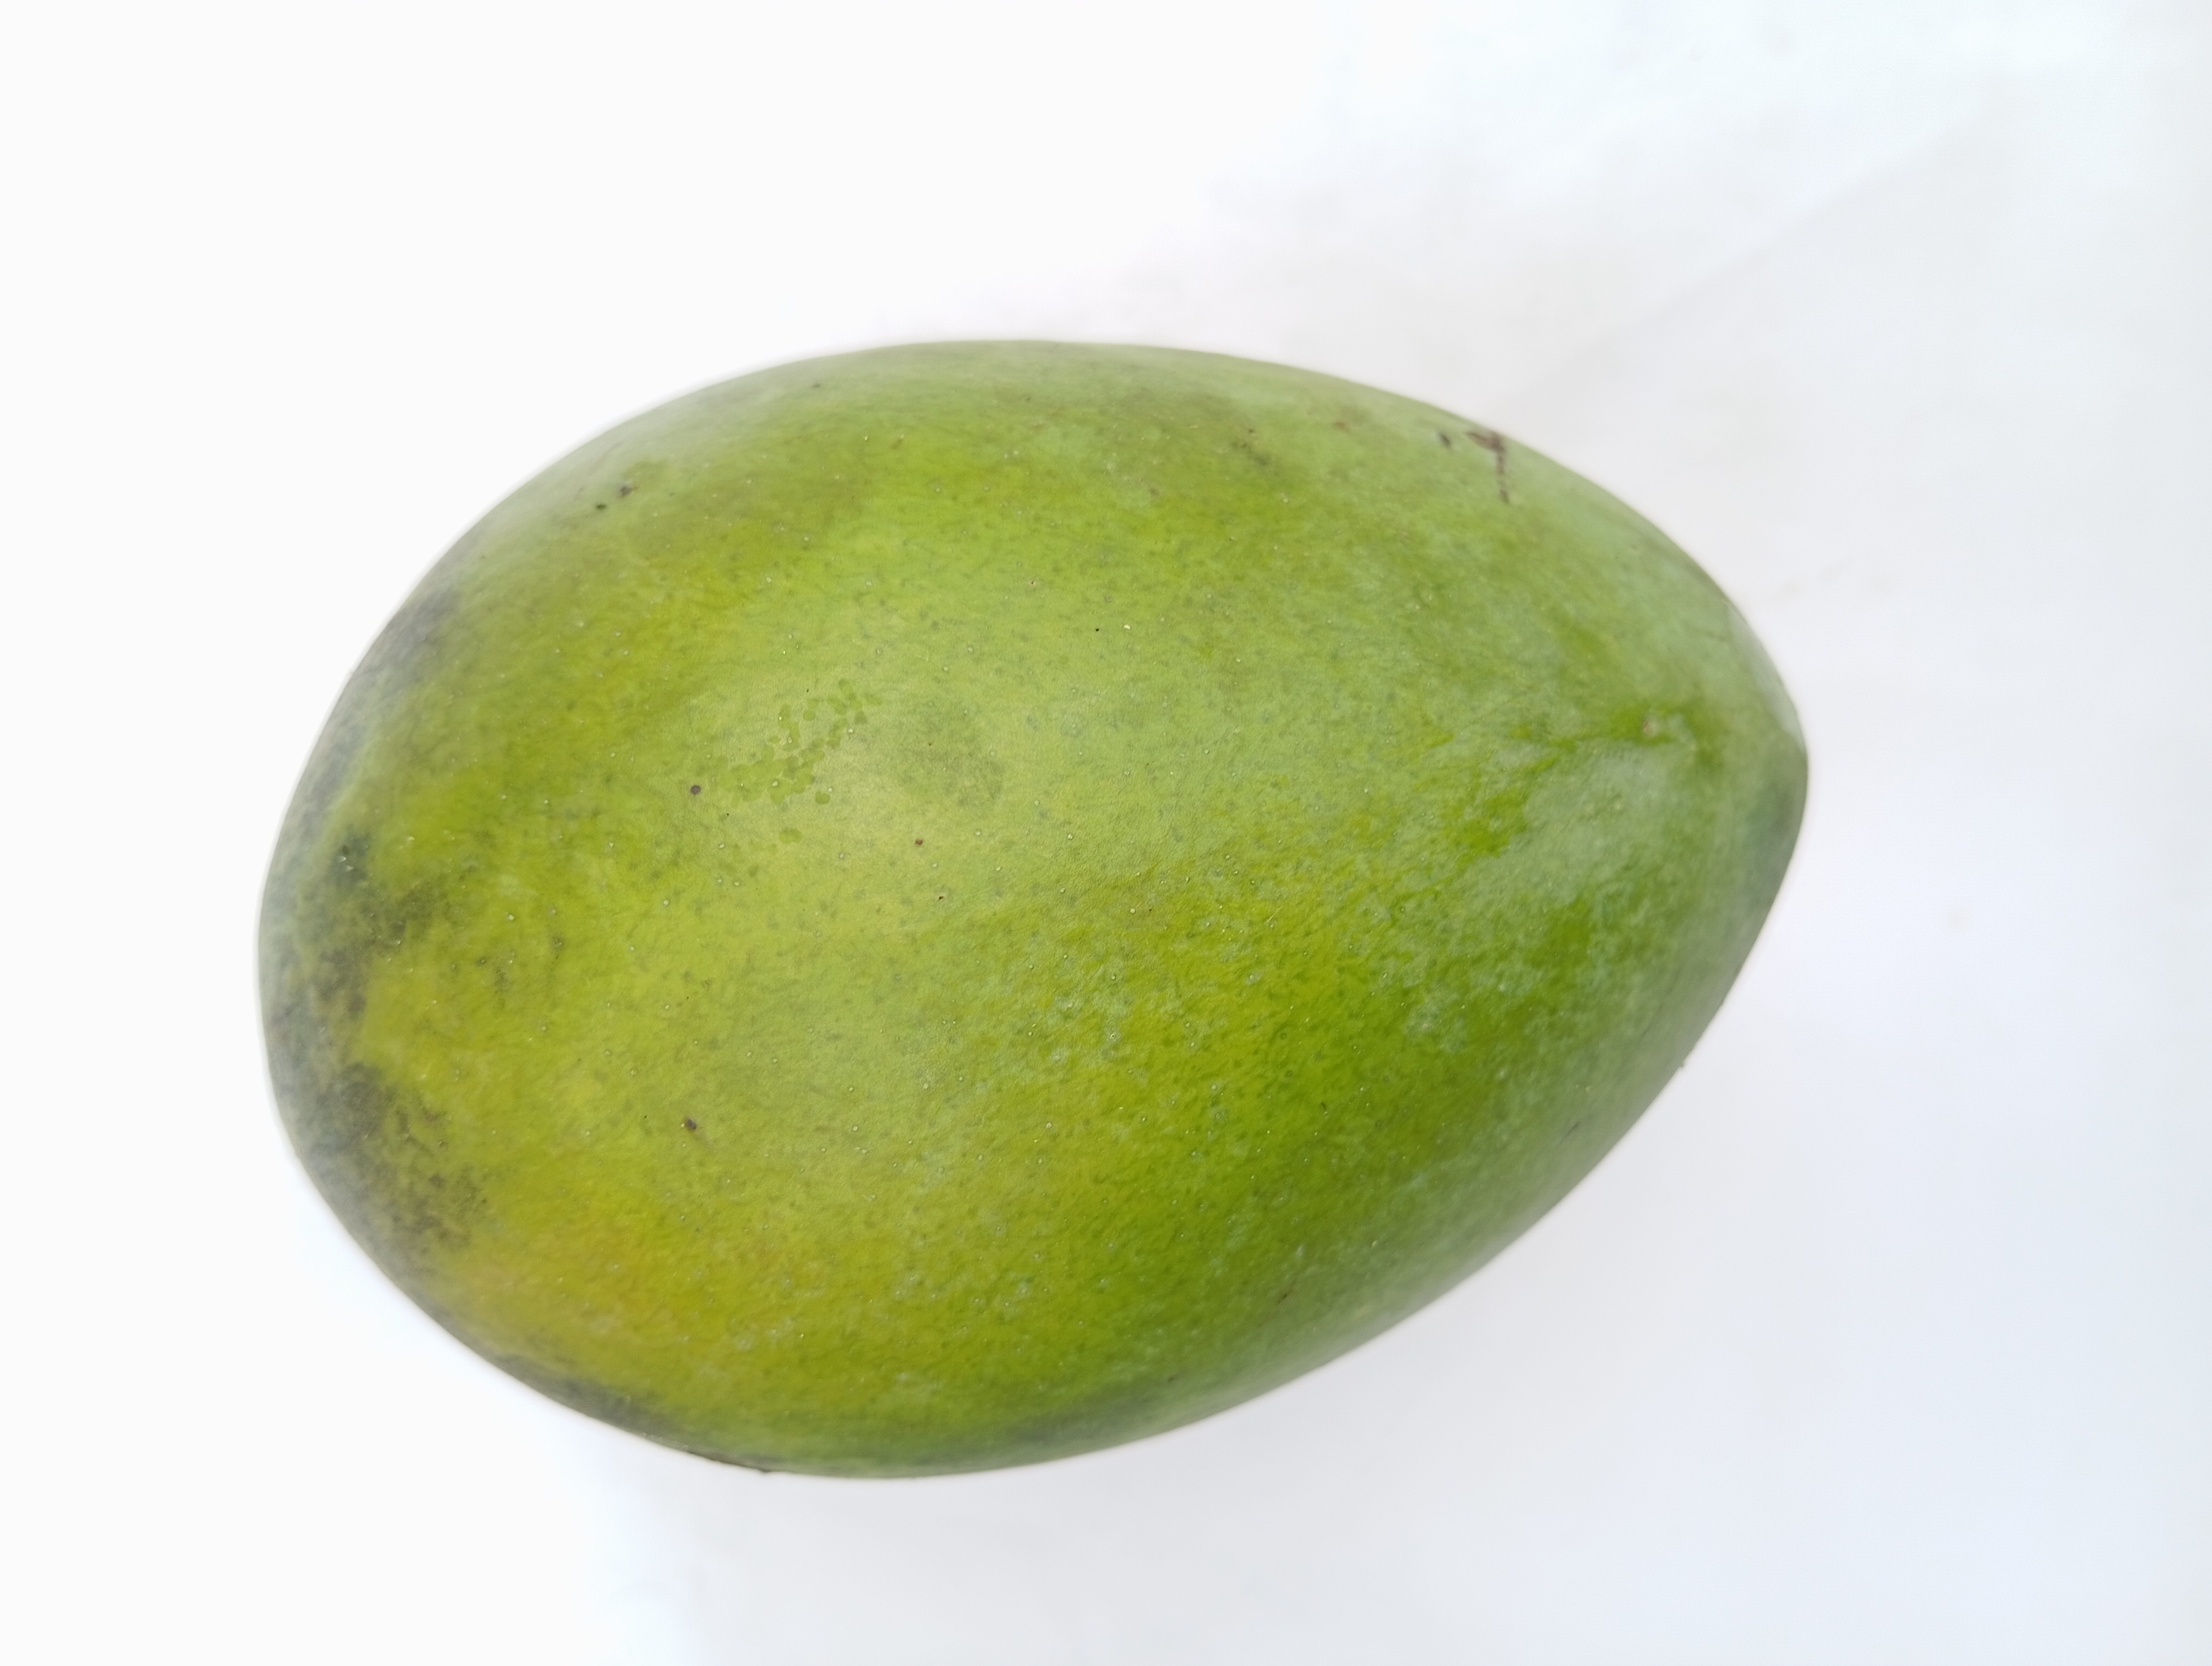
Mango variety: Harivanga